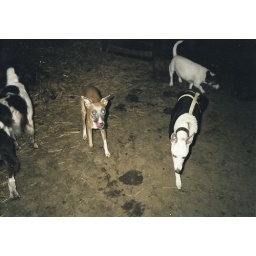
The dogs scavenging for horse food in the stable.